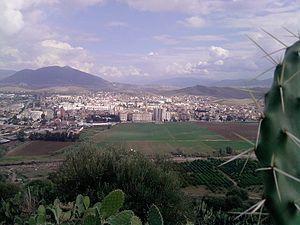
Draa Ben Khedda (Mirabeau) vue de Mouldiouane
Draâ Ben Khedda, est une commune algérienne de la wilaya de Tizi Ouzou, en Kabylie, située à 11 km à l'ouest de Tizi Ouzou et à environ 90 km à l'est d'Alger.